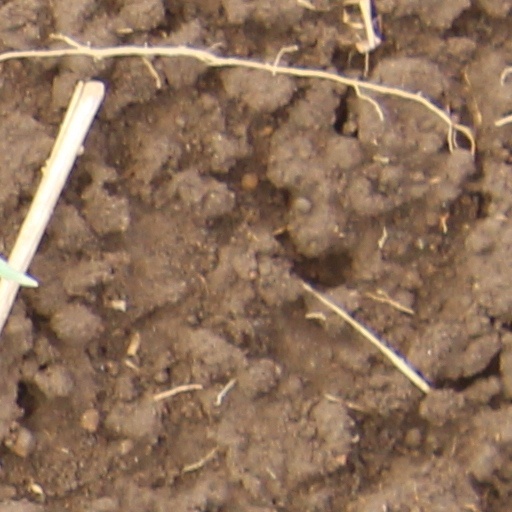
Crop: wheat